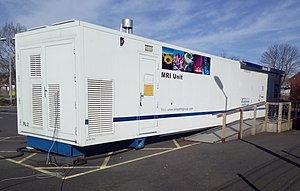
MR-scanning / Princippet bag MR-scanning
En mobil MRI-enhed besøger Glebefields Health Centre i Tipton, England.
MR-scanning er en teknik, hvor radiobølger og magnetisme typisk anvendes til at danne billeder af kroppens indre. Der kan optages detaljerede billeder med god kontrast mellem forskellige vævstyper, og metoden anvendes derfor bredt til medicinsk billeddiagnostik. Ved MR-scanning udnyttes det, at visse atomkerner er magnetiske, og at de i et magnetfelt kan bringes i svingninger ved anvendelse af radiobølger. Efterfølgende udsender kroppen selv radiobølger, som måles og analyseres. MR-scanning dækker over en lang række teknikker, som alle er baseret på dette grundlæggende princip. Afhængigt af hvordan målinger foretages og analyseres, kan MR-scanning således bruges til visualisere eksempelvis anatomiske strukturer, vævets konsistens, hjerneaktivitet, cellernes stofskifte, og blodgennemstrømning. Metoden bruges til diagnostik af sygdomme som kræft, ryg-, hjerte-, led- og hjernelidelser. Derudover anvendes MR forskningsmæssigt til eksempelvis kortlægning af hjernens funktioner.